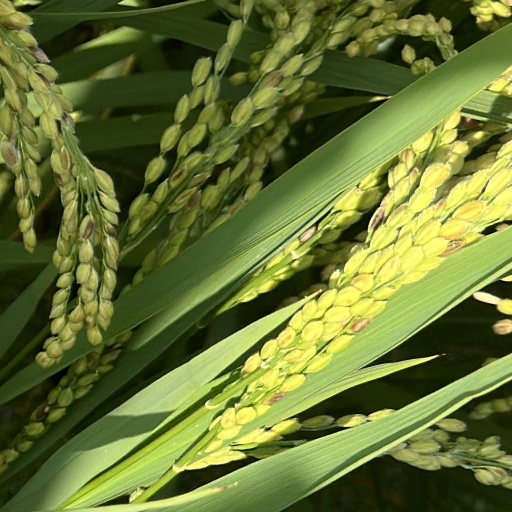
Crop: rice